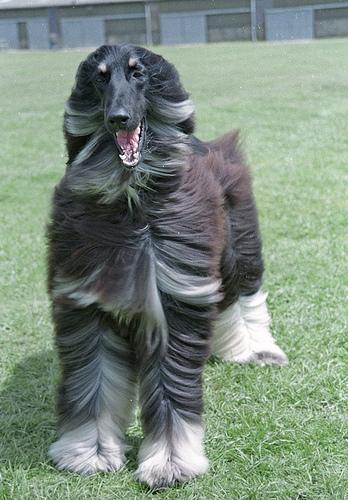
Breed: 222-n000013-Afghan_hound